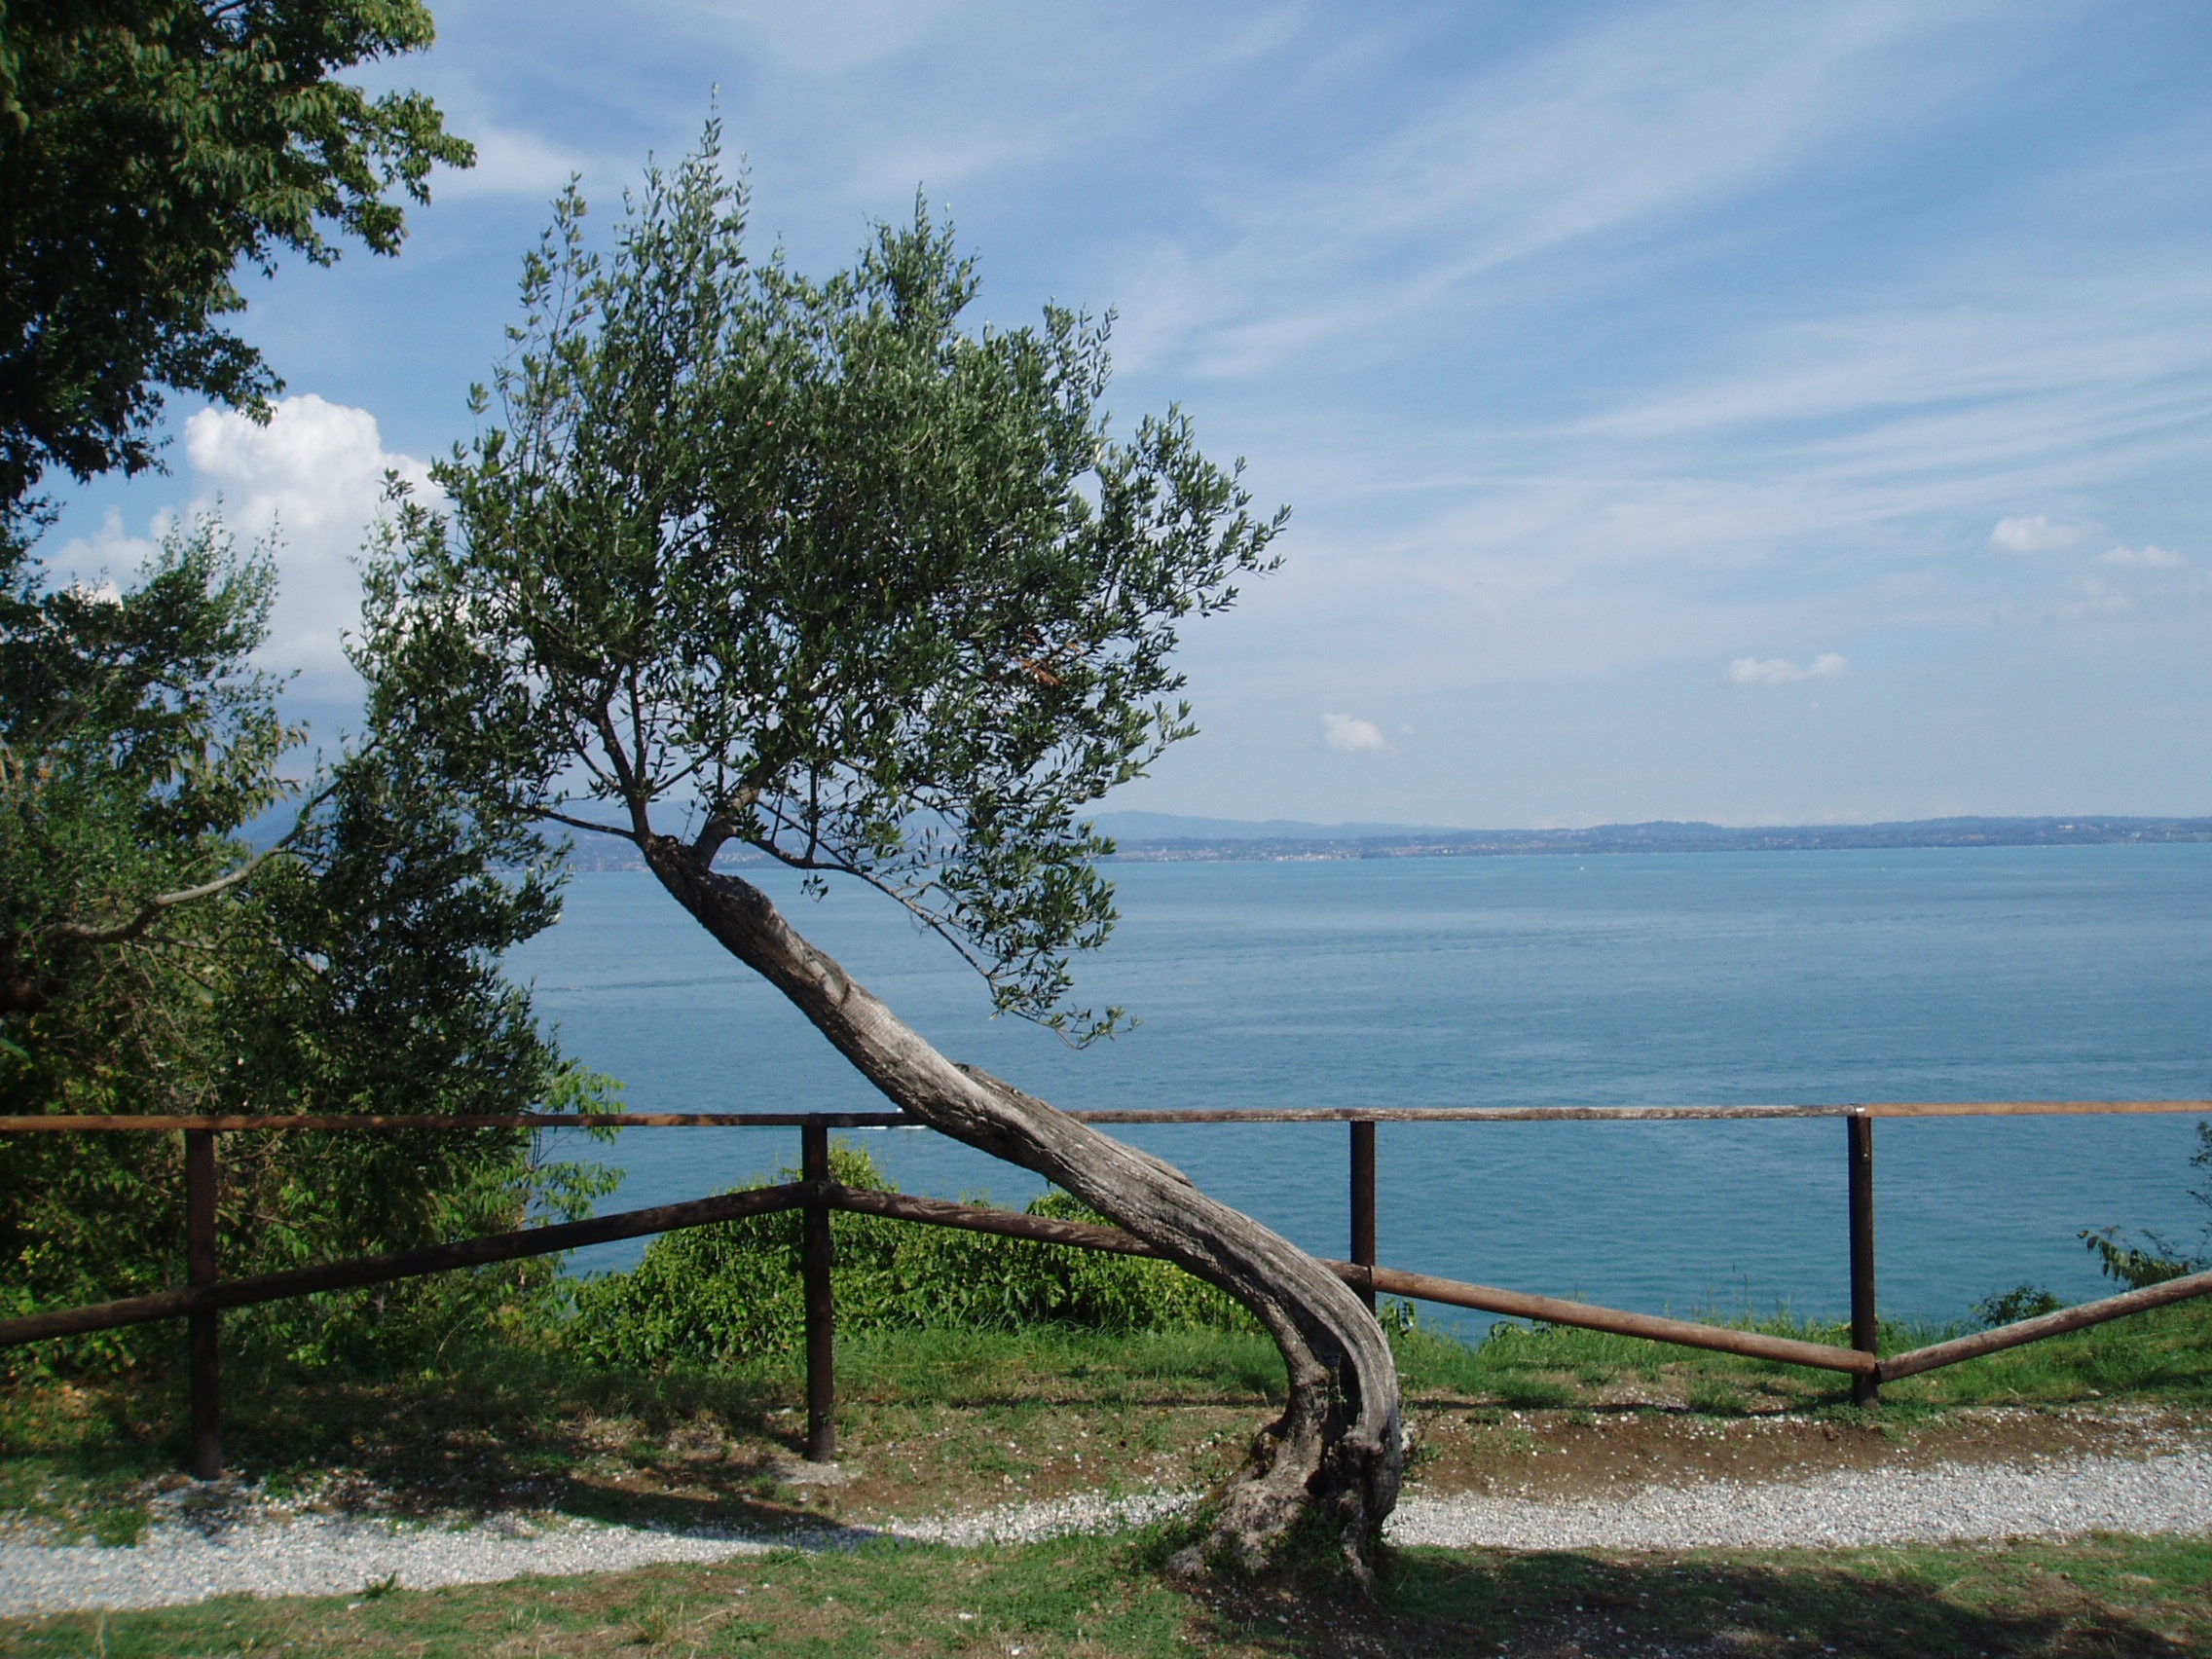
beach, landscape, sea, coast, tree, shore, lake, wind, vacation, body of water, olive